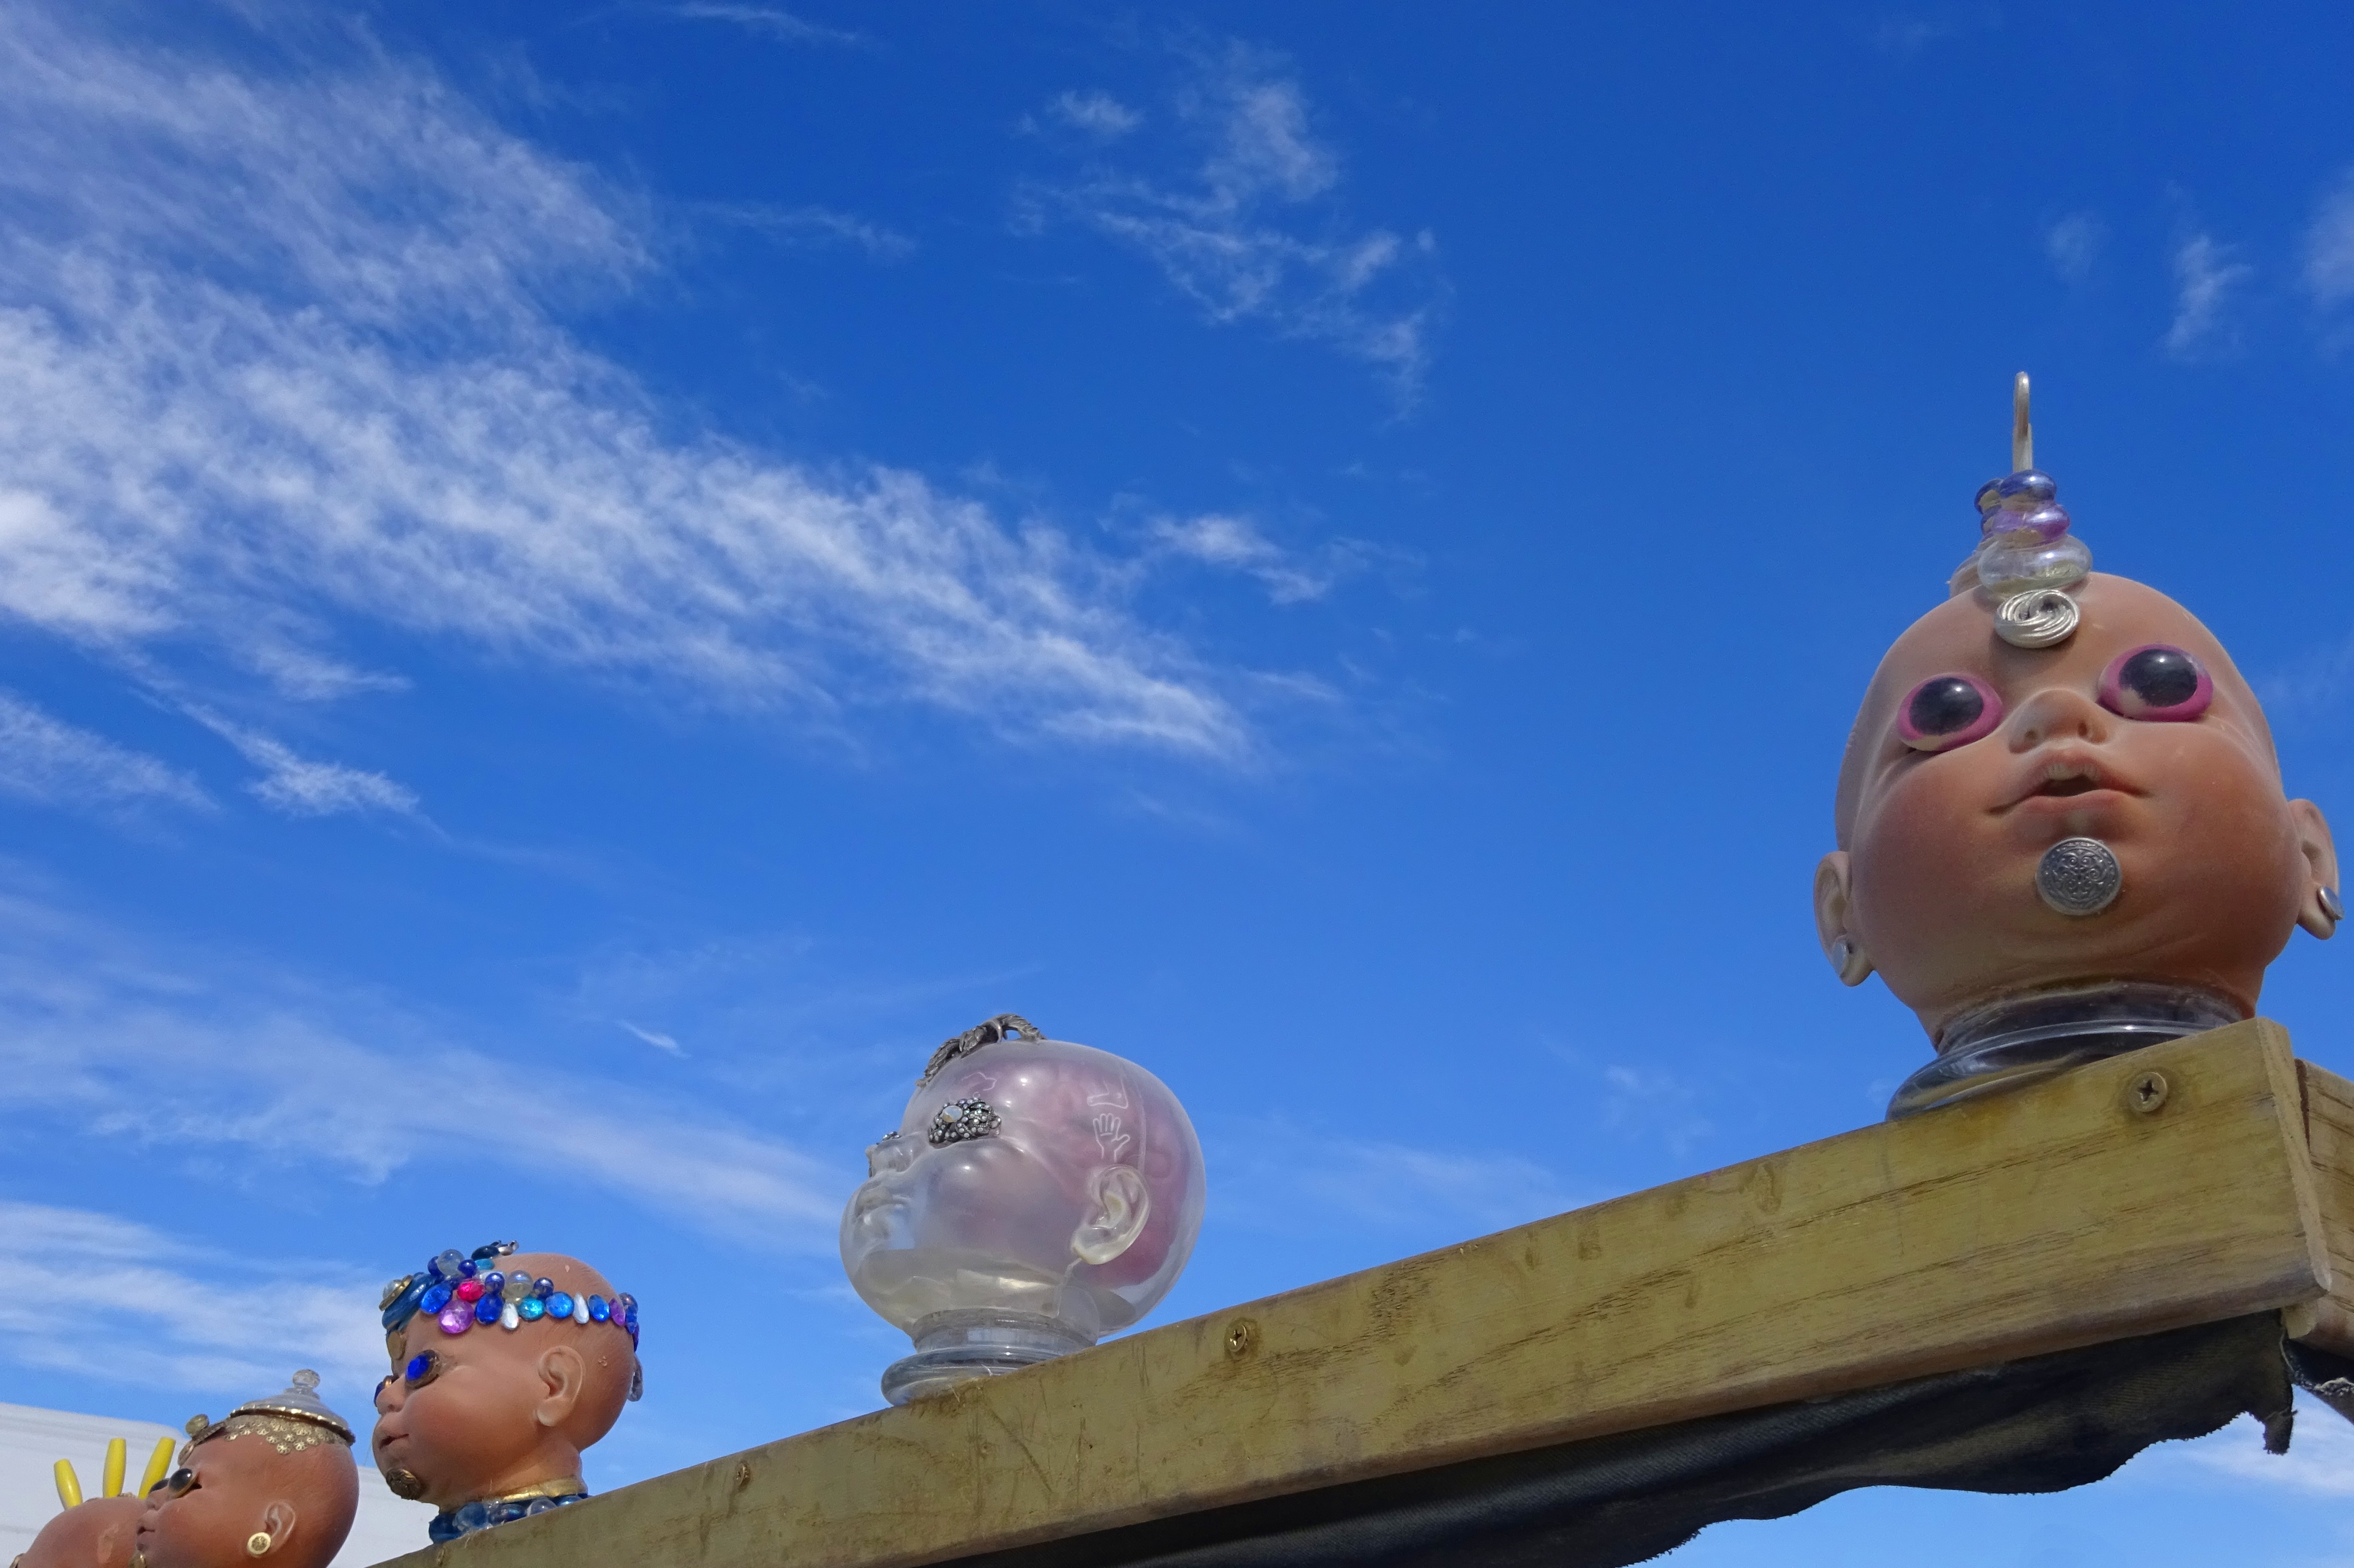
sky, monument, vacation, statue, blue, sculpture, temple